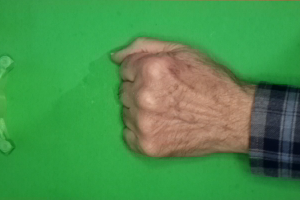
Label: rock